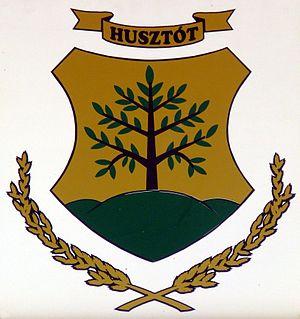
Husztót est un village et une commune du comitat de Baranya en Hongrie.